Hay Street United Methodist Church

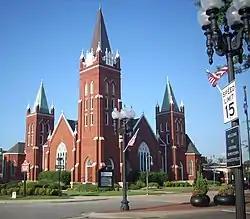
Hay Street United Methodist Church

Hay Street United Methodist Church is a historic Methodist church located in Fayetteville, Cumberland County, North Carolina. It was the first Methodist church constructed in the city.